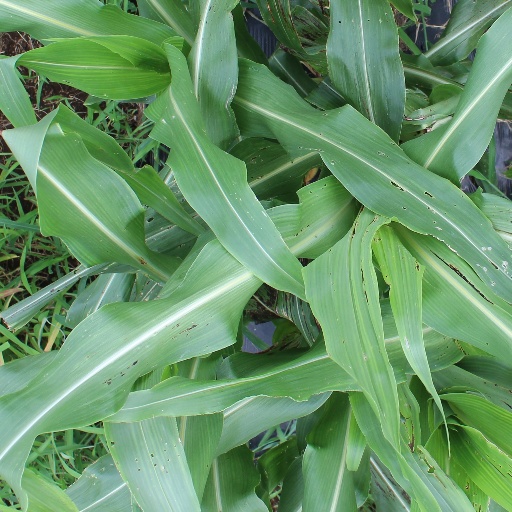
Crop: sorghum